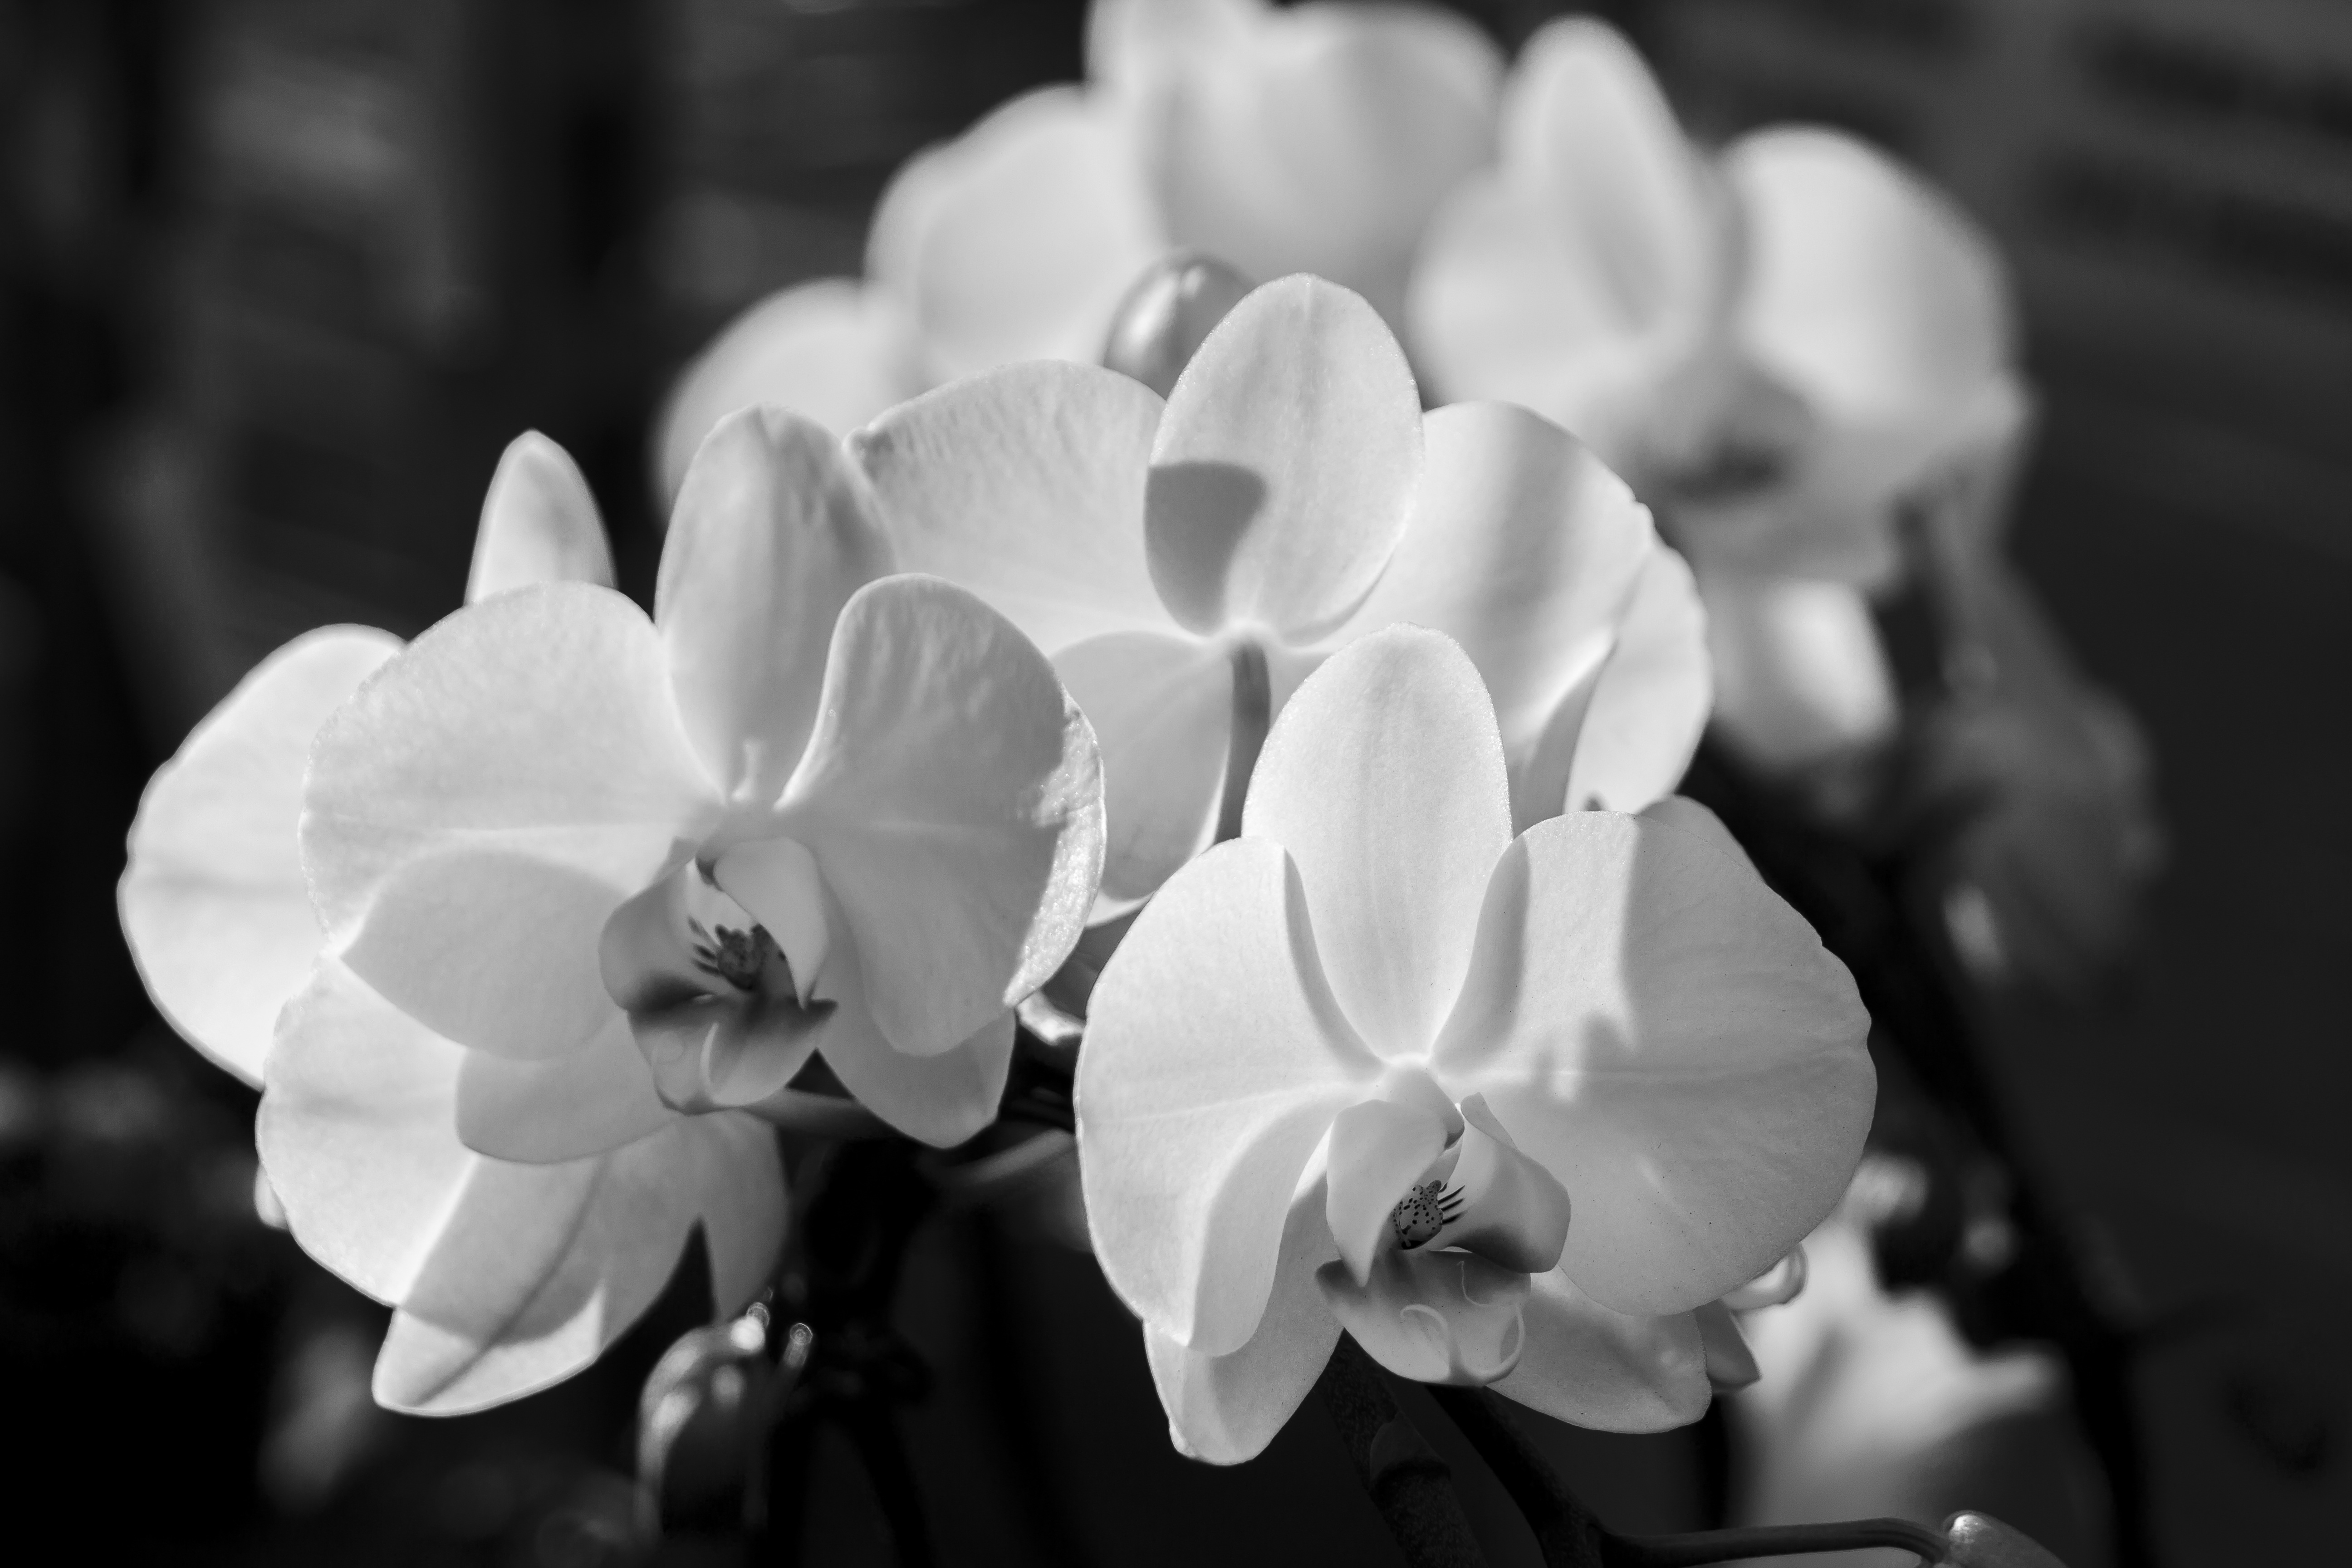
blossom, black and white, plant, white, photography, flower, petal, bloom, black, monochrome, flora, orchid, close up, phalaenopsis, macro photography, flowering plant, butterfly orchid, queen of flowers, phalaenopsis orchid, monochrome photography, land plant